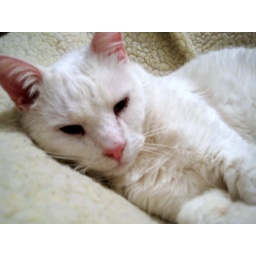
Buddy in his bean bag chair fuzzy!